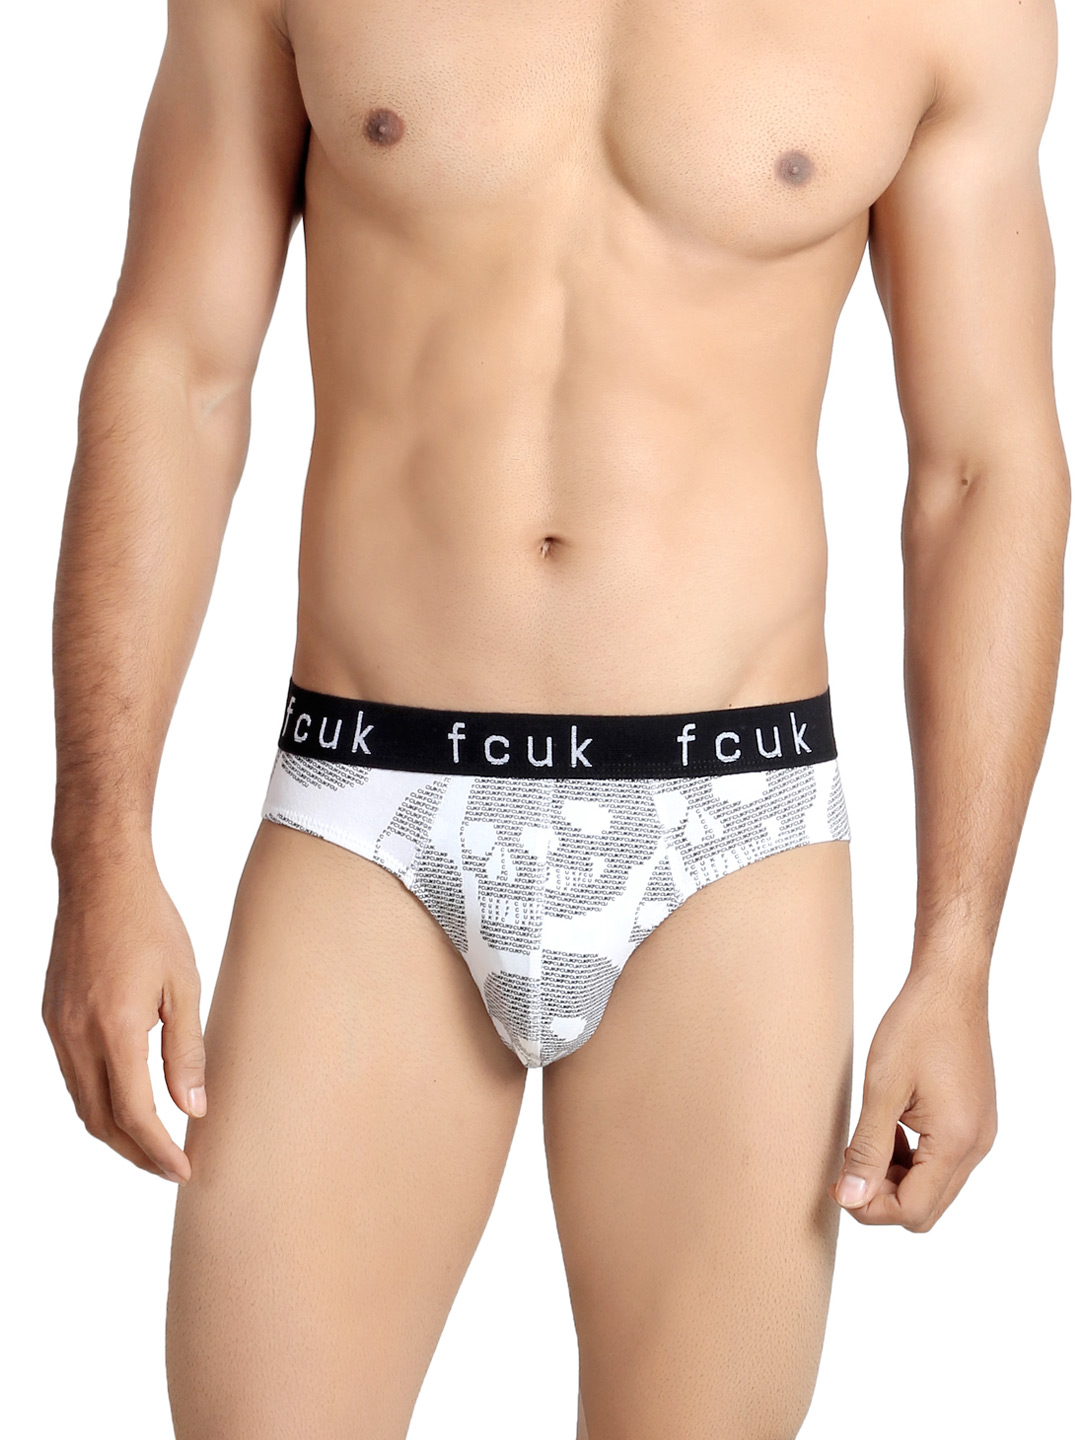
FCUK Underwear Men White & Black Brief
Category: Apparel / Innerwear / Briefs
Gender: Men
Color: White
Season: Summer 2016
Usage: Casual